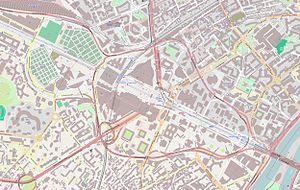
La tour Michelet est un gratte-ciel de bureaux situé dans le quartier d'affaires français de la Défense. Elle accueille notamment la société Total.
La Tour Europe est un gratte-ciel de bureaux situé dans le quartier d'affaires de La Défense, en France. Cette tour a été rénovée en 2002.
La Défense est un quartier d'affaires situé dans la métropole du Grand Paris en Île-de-France, le premier en Europe par l'étendue de son parc de bureaux, le deuxième en Europe pour le volume d’activités financières après la City de Londres et est classé quatrième quartier d’affaires le plus attractif du monde. Le quartier abrite notamment les sièges de nombreuses entreprises françaises et étrangères ainsi que l’autorité bancaire européenne. Il est situé en banlieue nord-ouest de Paris, dans le département des Hauts-de-Seine, sur les territoires des communes de Puteaux, Courbevoie, Nanterre et La Garenne-Colombes, à l'extrémité occidentale de l'axe historique qui commence au palais du Louvre et se poursuit par l'avenue des Champs-Élysées, l'Arc de triomphe de l'Étoile et au-delà jusqu'au pont de Neuilly et l'Arche de la Défense.
La tour Franklin est un gratte-ciel de bureaux situé dans le quartier d'affaires français de la Défense, à Puteaux.
Le boulevard circulaire de la Défense est la voie périphérique du quartier d'affaires de la Défense situé dans les Hauts-de-Seine, au nord-ouest de Paris.
La tour Les Poissons est un gratte-ciel résidentiel et de bureaux situé place Charras, à Courbevoie, non loin du quartier d'affaires de La Défense.